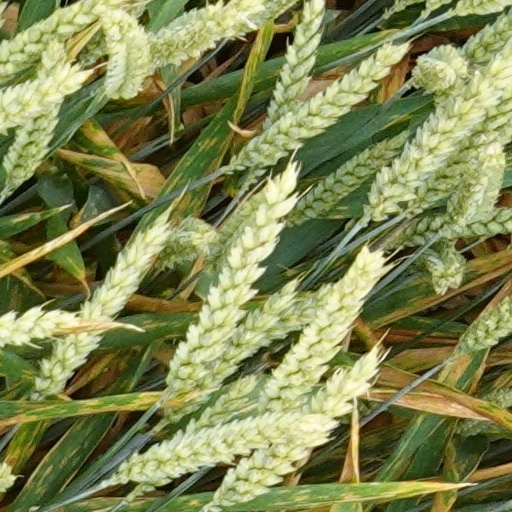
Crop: wheat